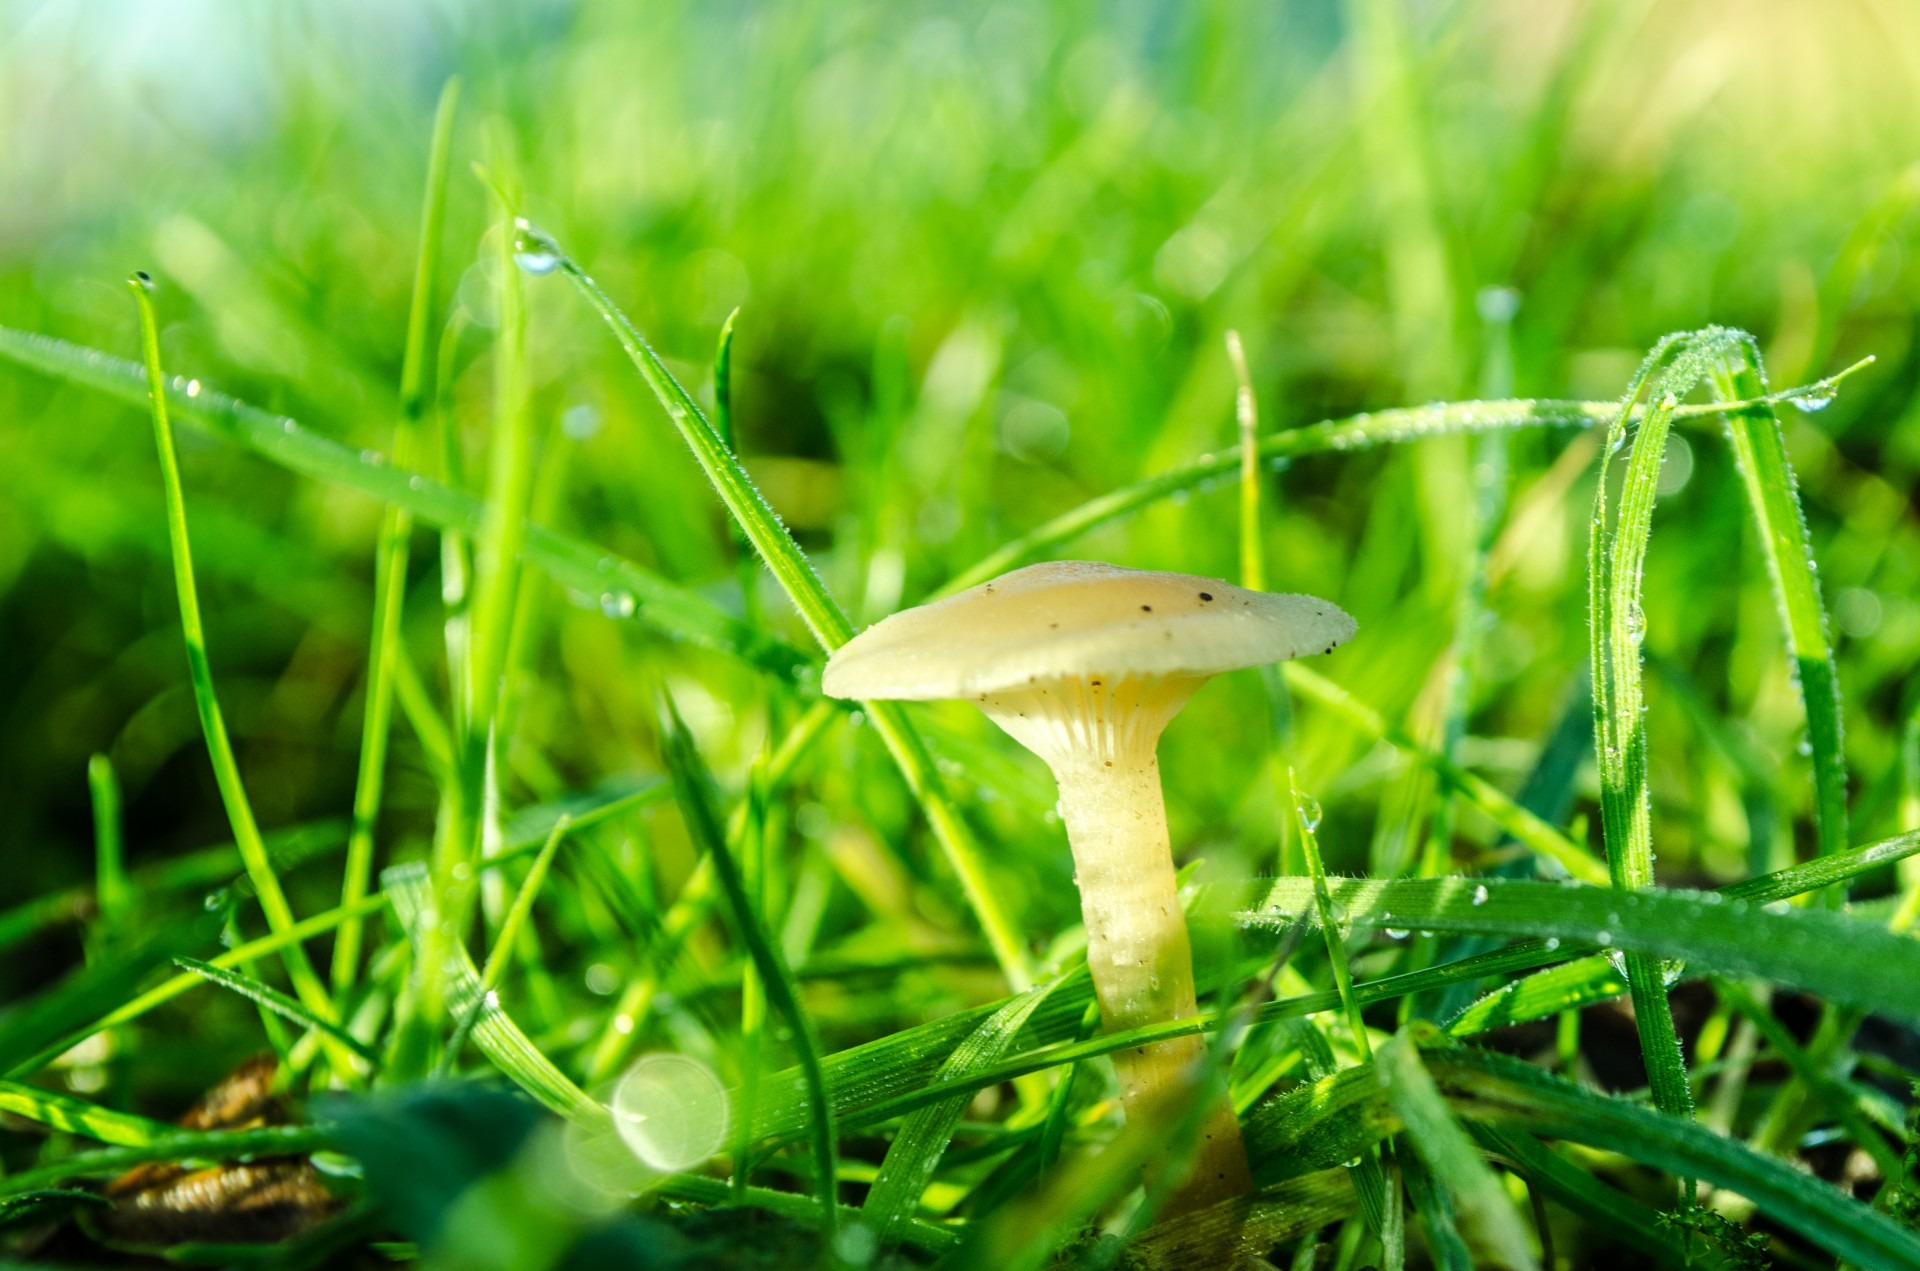
nature, forest, grass, growth, plant, lawn, meadow, leaf, flower, green, natural, brown, mushroom, flora, fauna, fungus, fungi, mycology, growing, day, woodland, habitat, top, macro photography, selective focus, natural environment, grass family